Brougham Place, North Adelaide

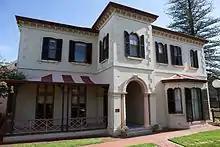
32 Brougham Place

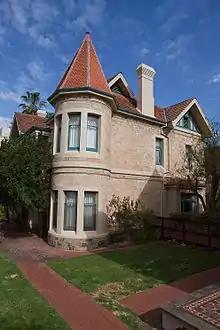
39 Brougham Place

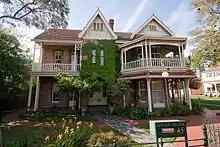
45 Brougham Place

Brougham Place is a street lined with large mansions set in landscaped grounds in the Adelaide suburb of North Adelaide, South Australia. It surrounds Brougham Gardens, (Park 29 of the Adelaide Park Lands), that joins the three grids that comprise North Adelaide. On 23 May 1837 it was named as Brougham Place along with other Adelaide and North Adelaide streets at a meeting at the Colonial Secretary. The street is named after Henry Brougham, 1st Baron Brougham and Vaux. He was a staunch supporter of the Reform Act 1832 (2 & 3 Will. 4. c. 45) and the passing of this act led to the third and successful attempt to found a colony in SA in 1834.